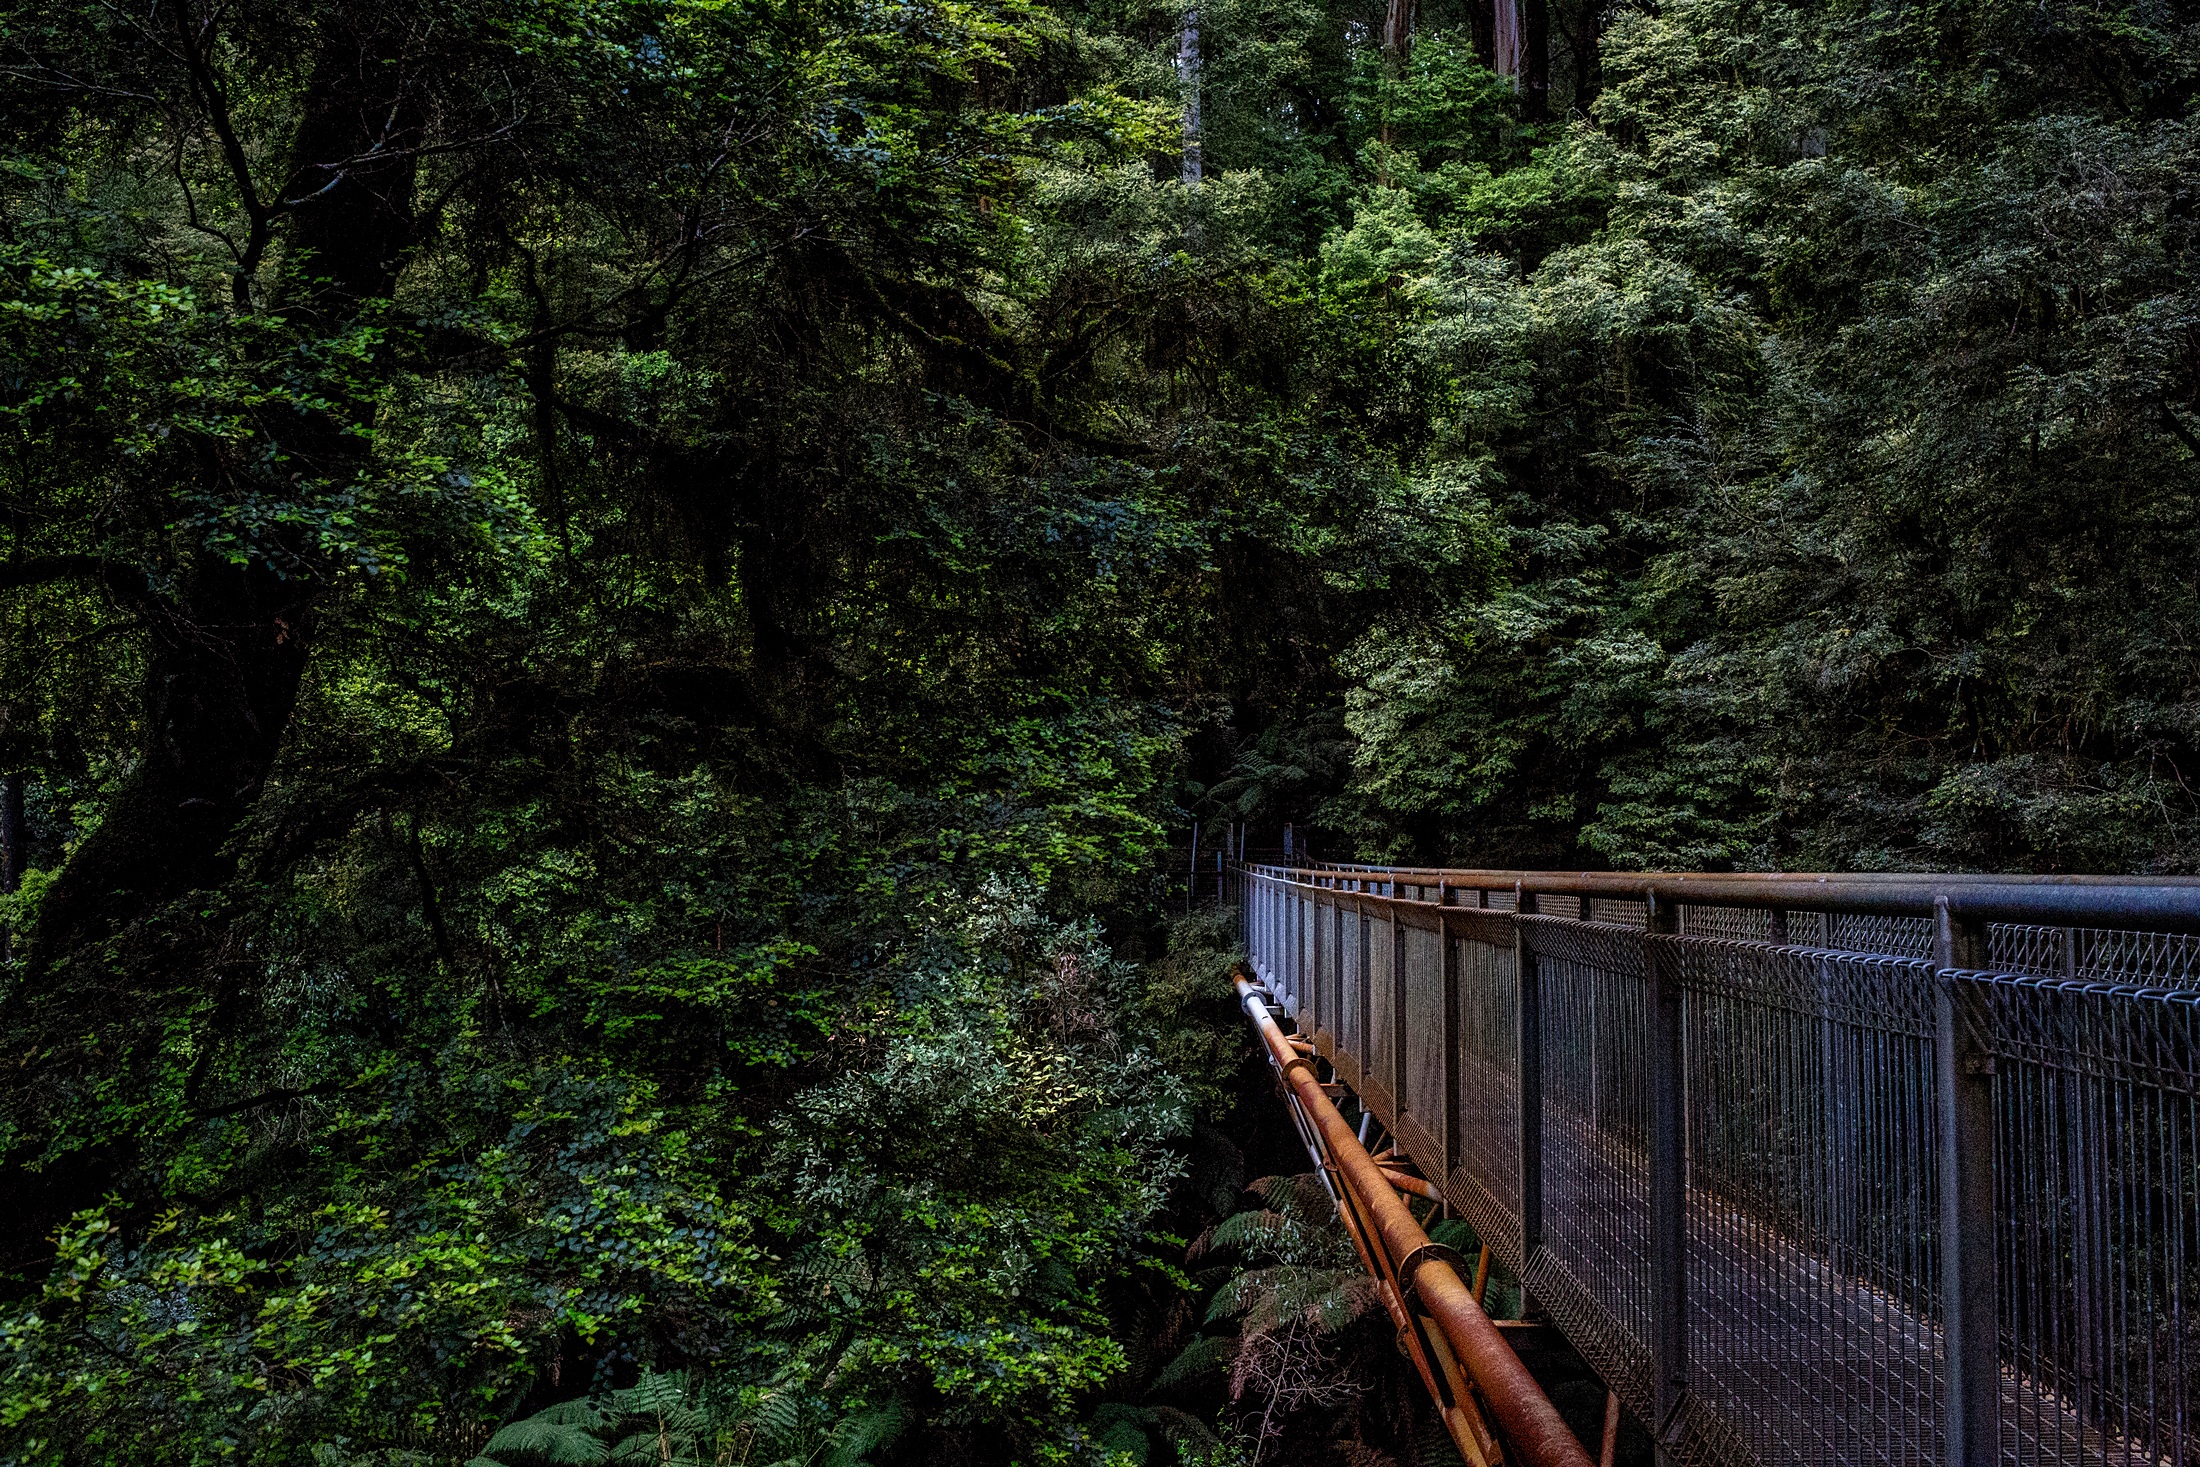
landscape, tree, nature, forest, wilderness, trail, sunlight, river, valley, stream, jungle, journey, gorge, dense, trees, australia, outdoors, woods, hdr, rainforest, ravine, woodland, habitat, thick, pedestrian bridge, old growth forest, natural environment